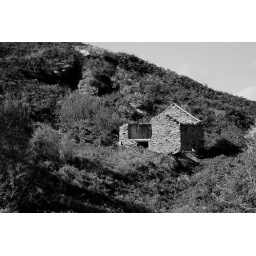
The old stone house atop Cotter's Garden on Cape Clear Island...the most beautiful place in the world